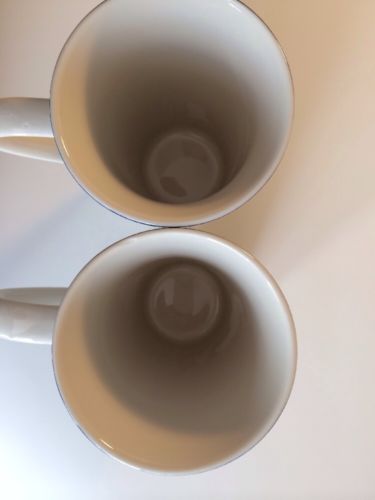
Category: mug